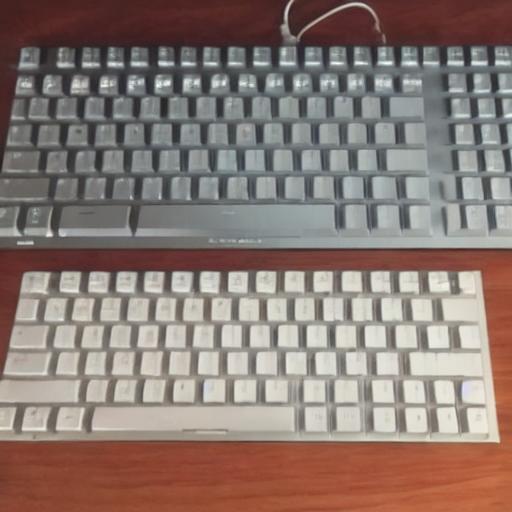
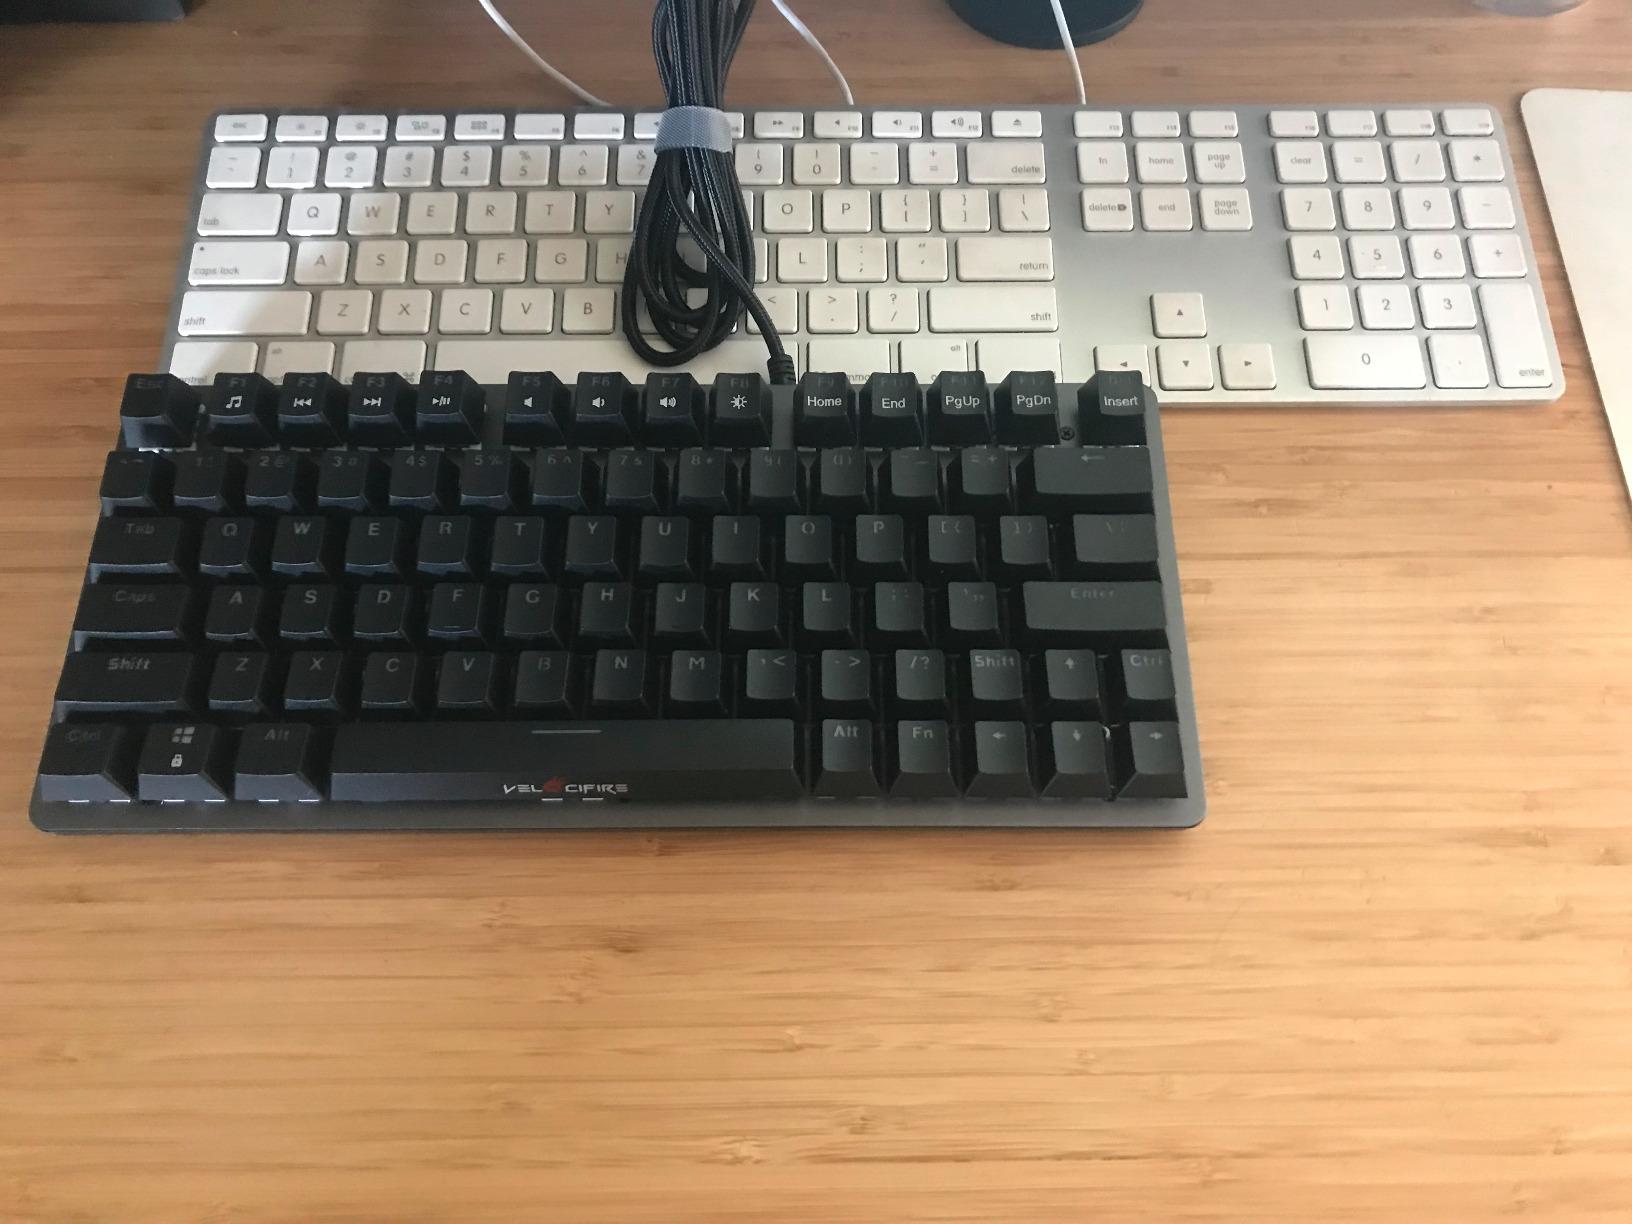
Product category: keyboard
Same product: no